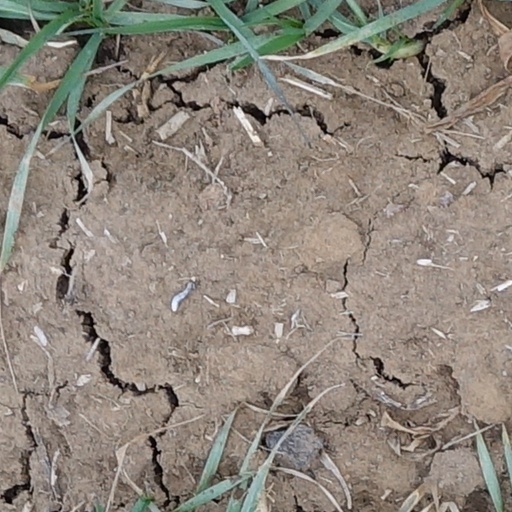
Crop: wheat